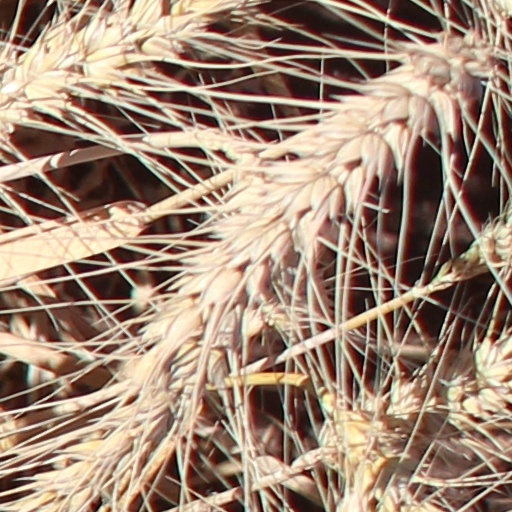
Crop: wheat